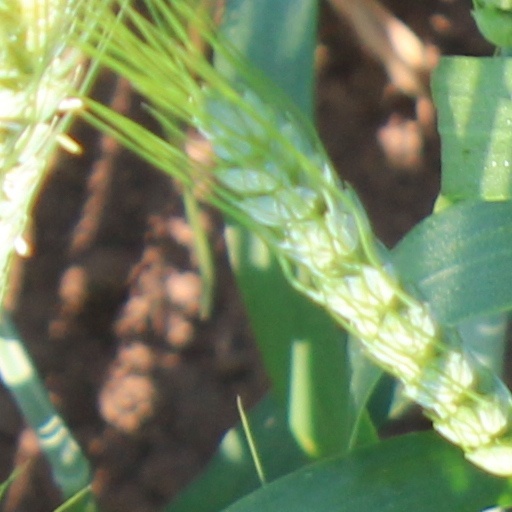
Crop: wheat